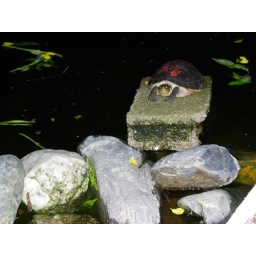
one of many tortoise in tamarind sand garden